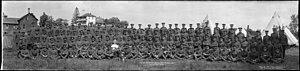
Le 177e Bataillon, CEC au camp Borden en 1916
The Grey and Simcoe Foresters, littéralement « Les Forestiers de Grey et de Simcoe », sont un régiment d'infanterie de la Première réserve de l'Armée canadienne. Ayant été fondé en 1866, il s'agit de l'un des plus anciens régiments des Forces armées canadiennes. De plus, The Grey and Simcoe Foresters sont le dernier régiment du Commonwealth a toujours porter le titre de « forestiers ».